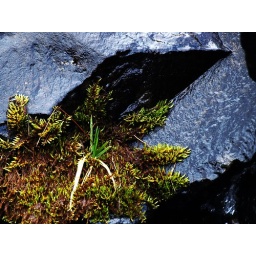
On a wet rock in a small mountain creek.